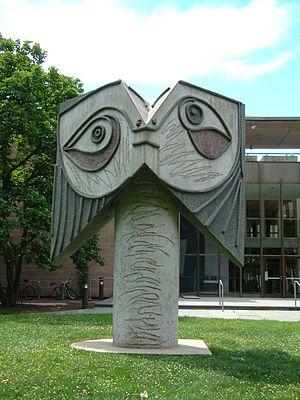
L'université de Princeton est une université de recherche privée, située dans la ville de Princeton dans l'État du New Jersey, aux États-Unis. Elle est aussi la quatrième plus ancienne université aux États-Unis.